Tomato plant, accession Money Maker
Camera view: tilt-top (135 deg); turntable rotation: 210 degrees
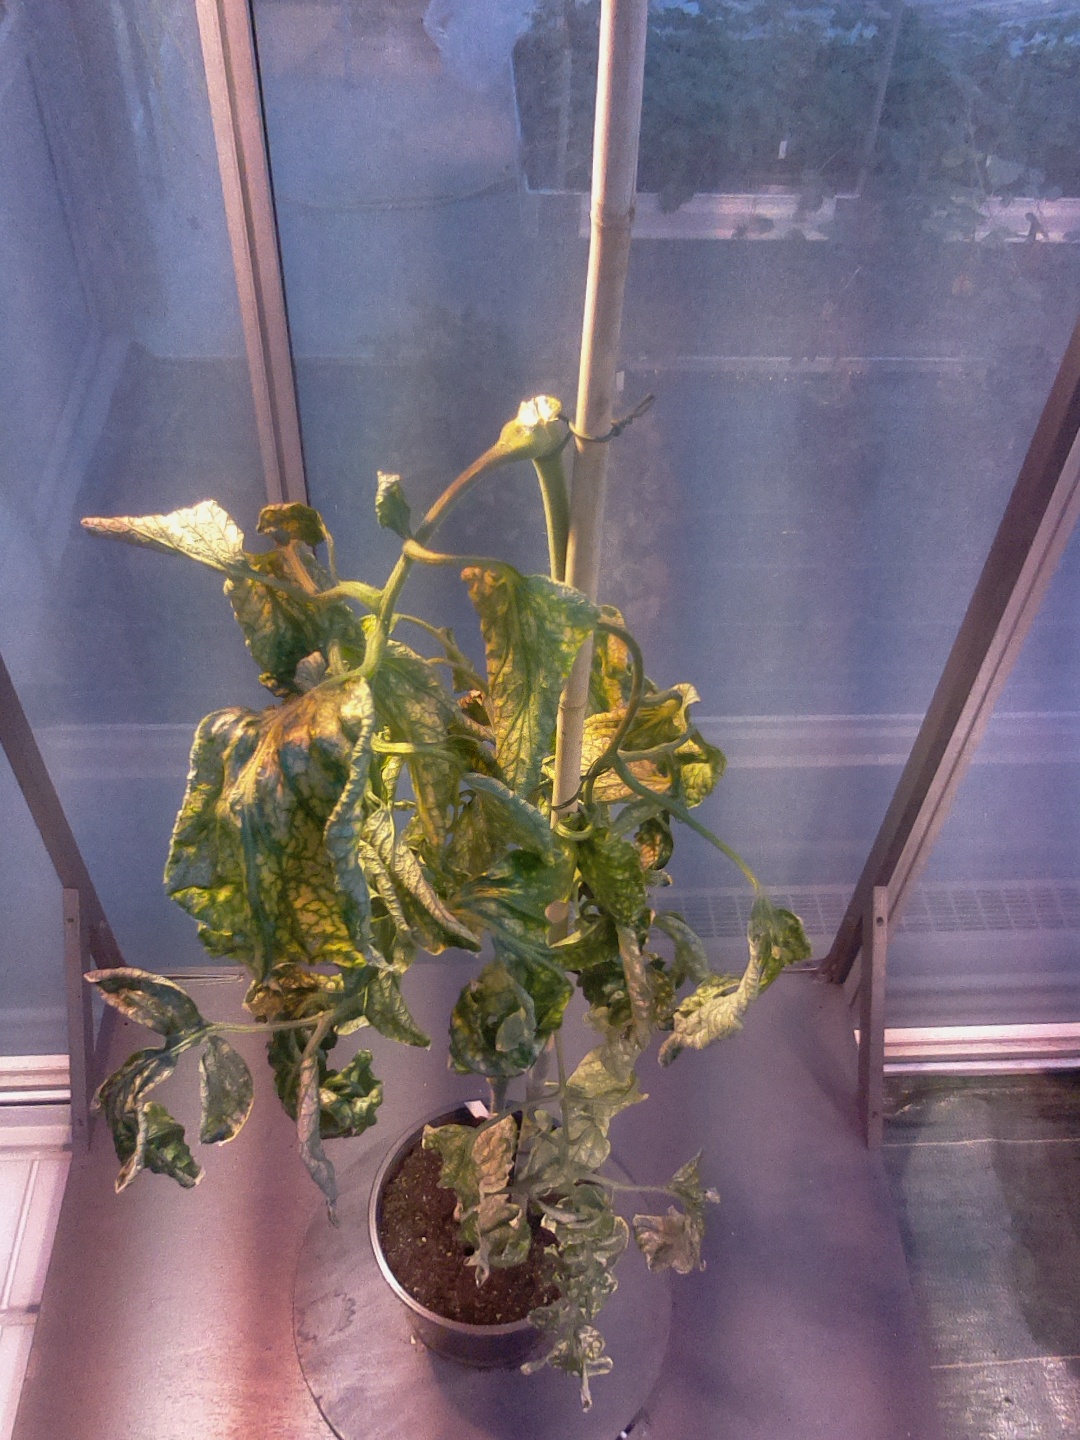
BBCH growth stage 52: 2 inflorescences visible